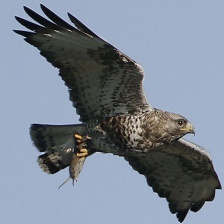
Species: ROUGH LEG BUZZARD
Scientific name: BUTEO LAGOPUS